Mordechai Vanunu

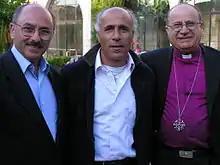
Meeting with Vanunu, Ali Kazak, and Bishop Riah Abu Assal in Jerusalem 2005

Vanunu wrote the poem "I'm Your Spy" early during the first eleven and a half years he was held in strict isolation.